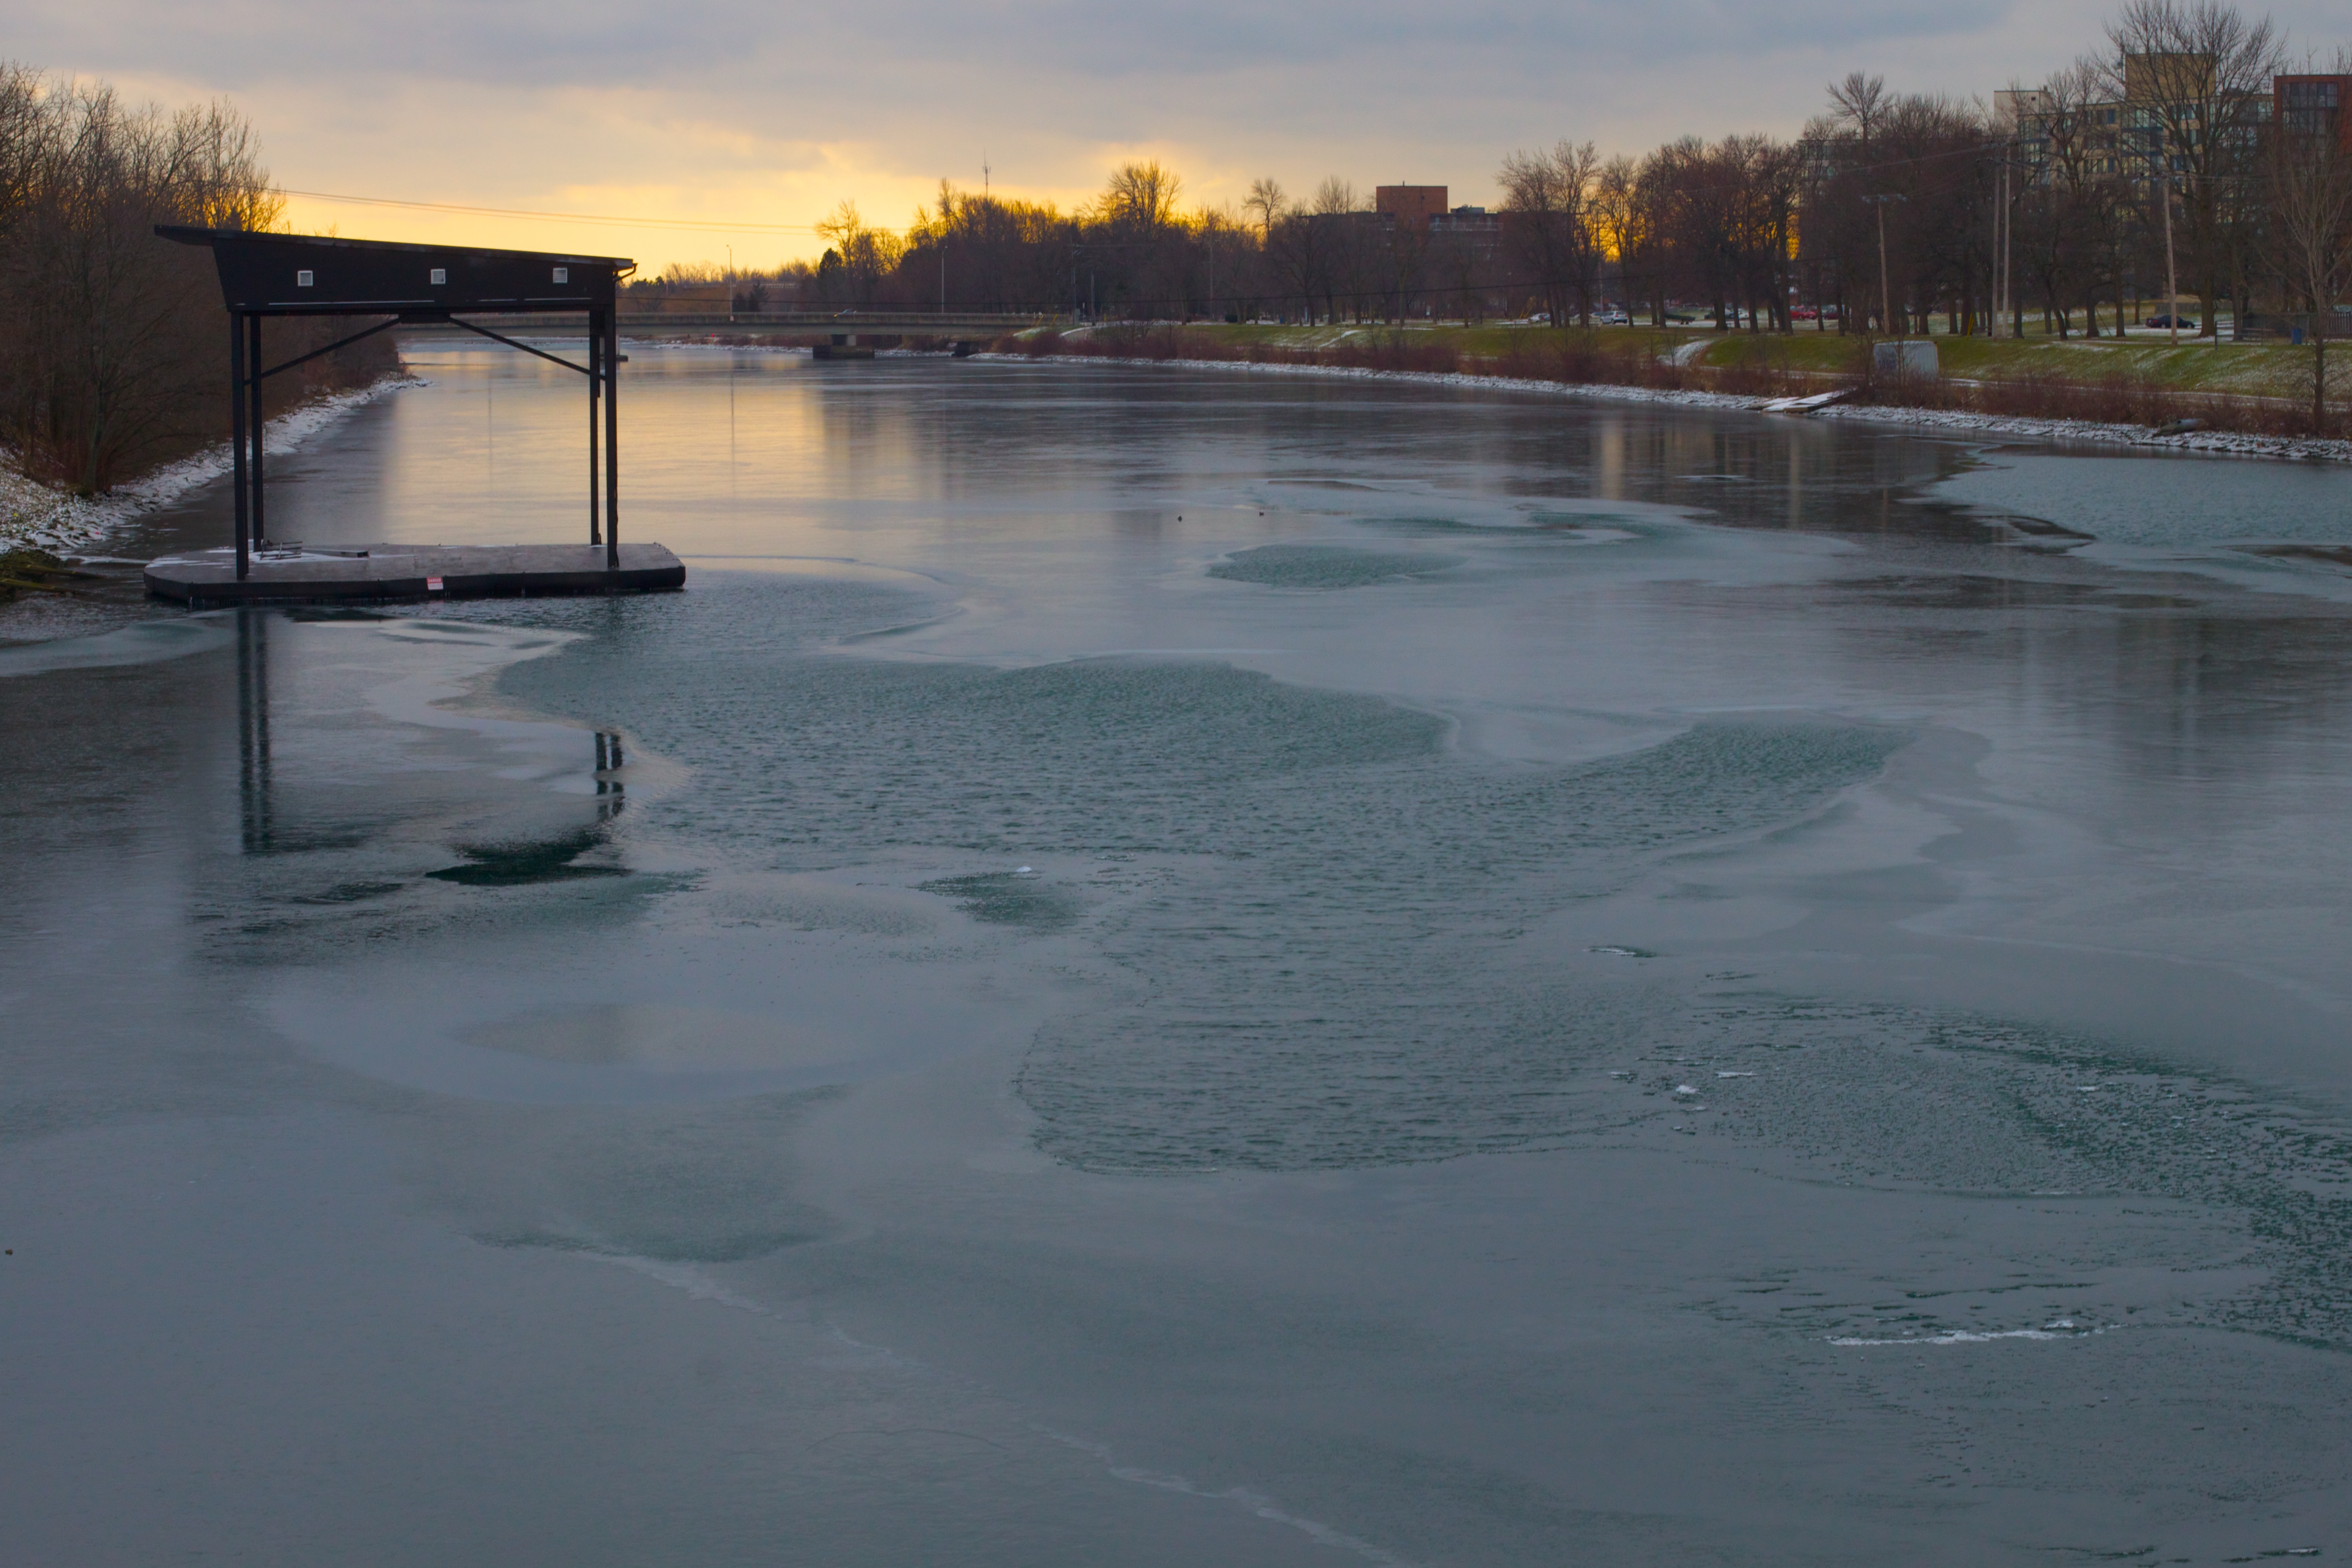
water, snow, winter, morning, lake, river, ice, reflection, weather, reservoir, season, freezing